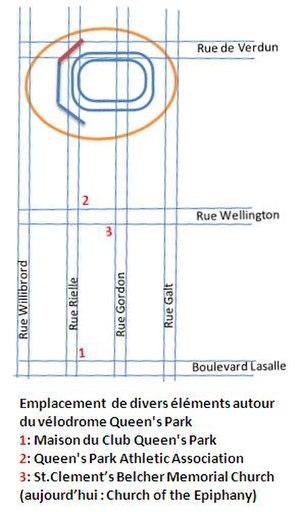
Emplacement du vélodrome Queen’s Park
Le vélodrome Queen's Park est un ancien vélodrome de la ville de Verdun, aujourd'hui arrondissement de Montréal, au Québec.